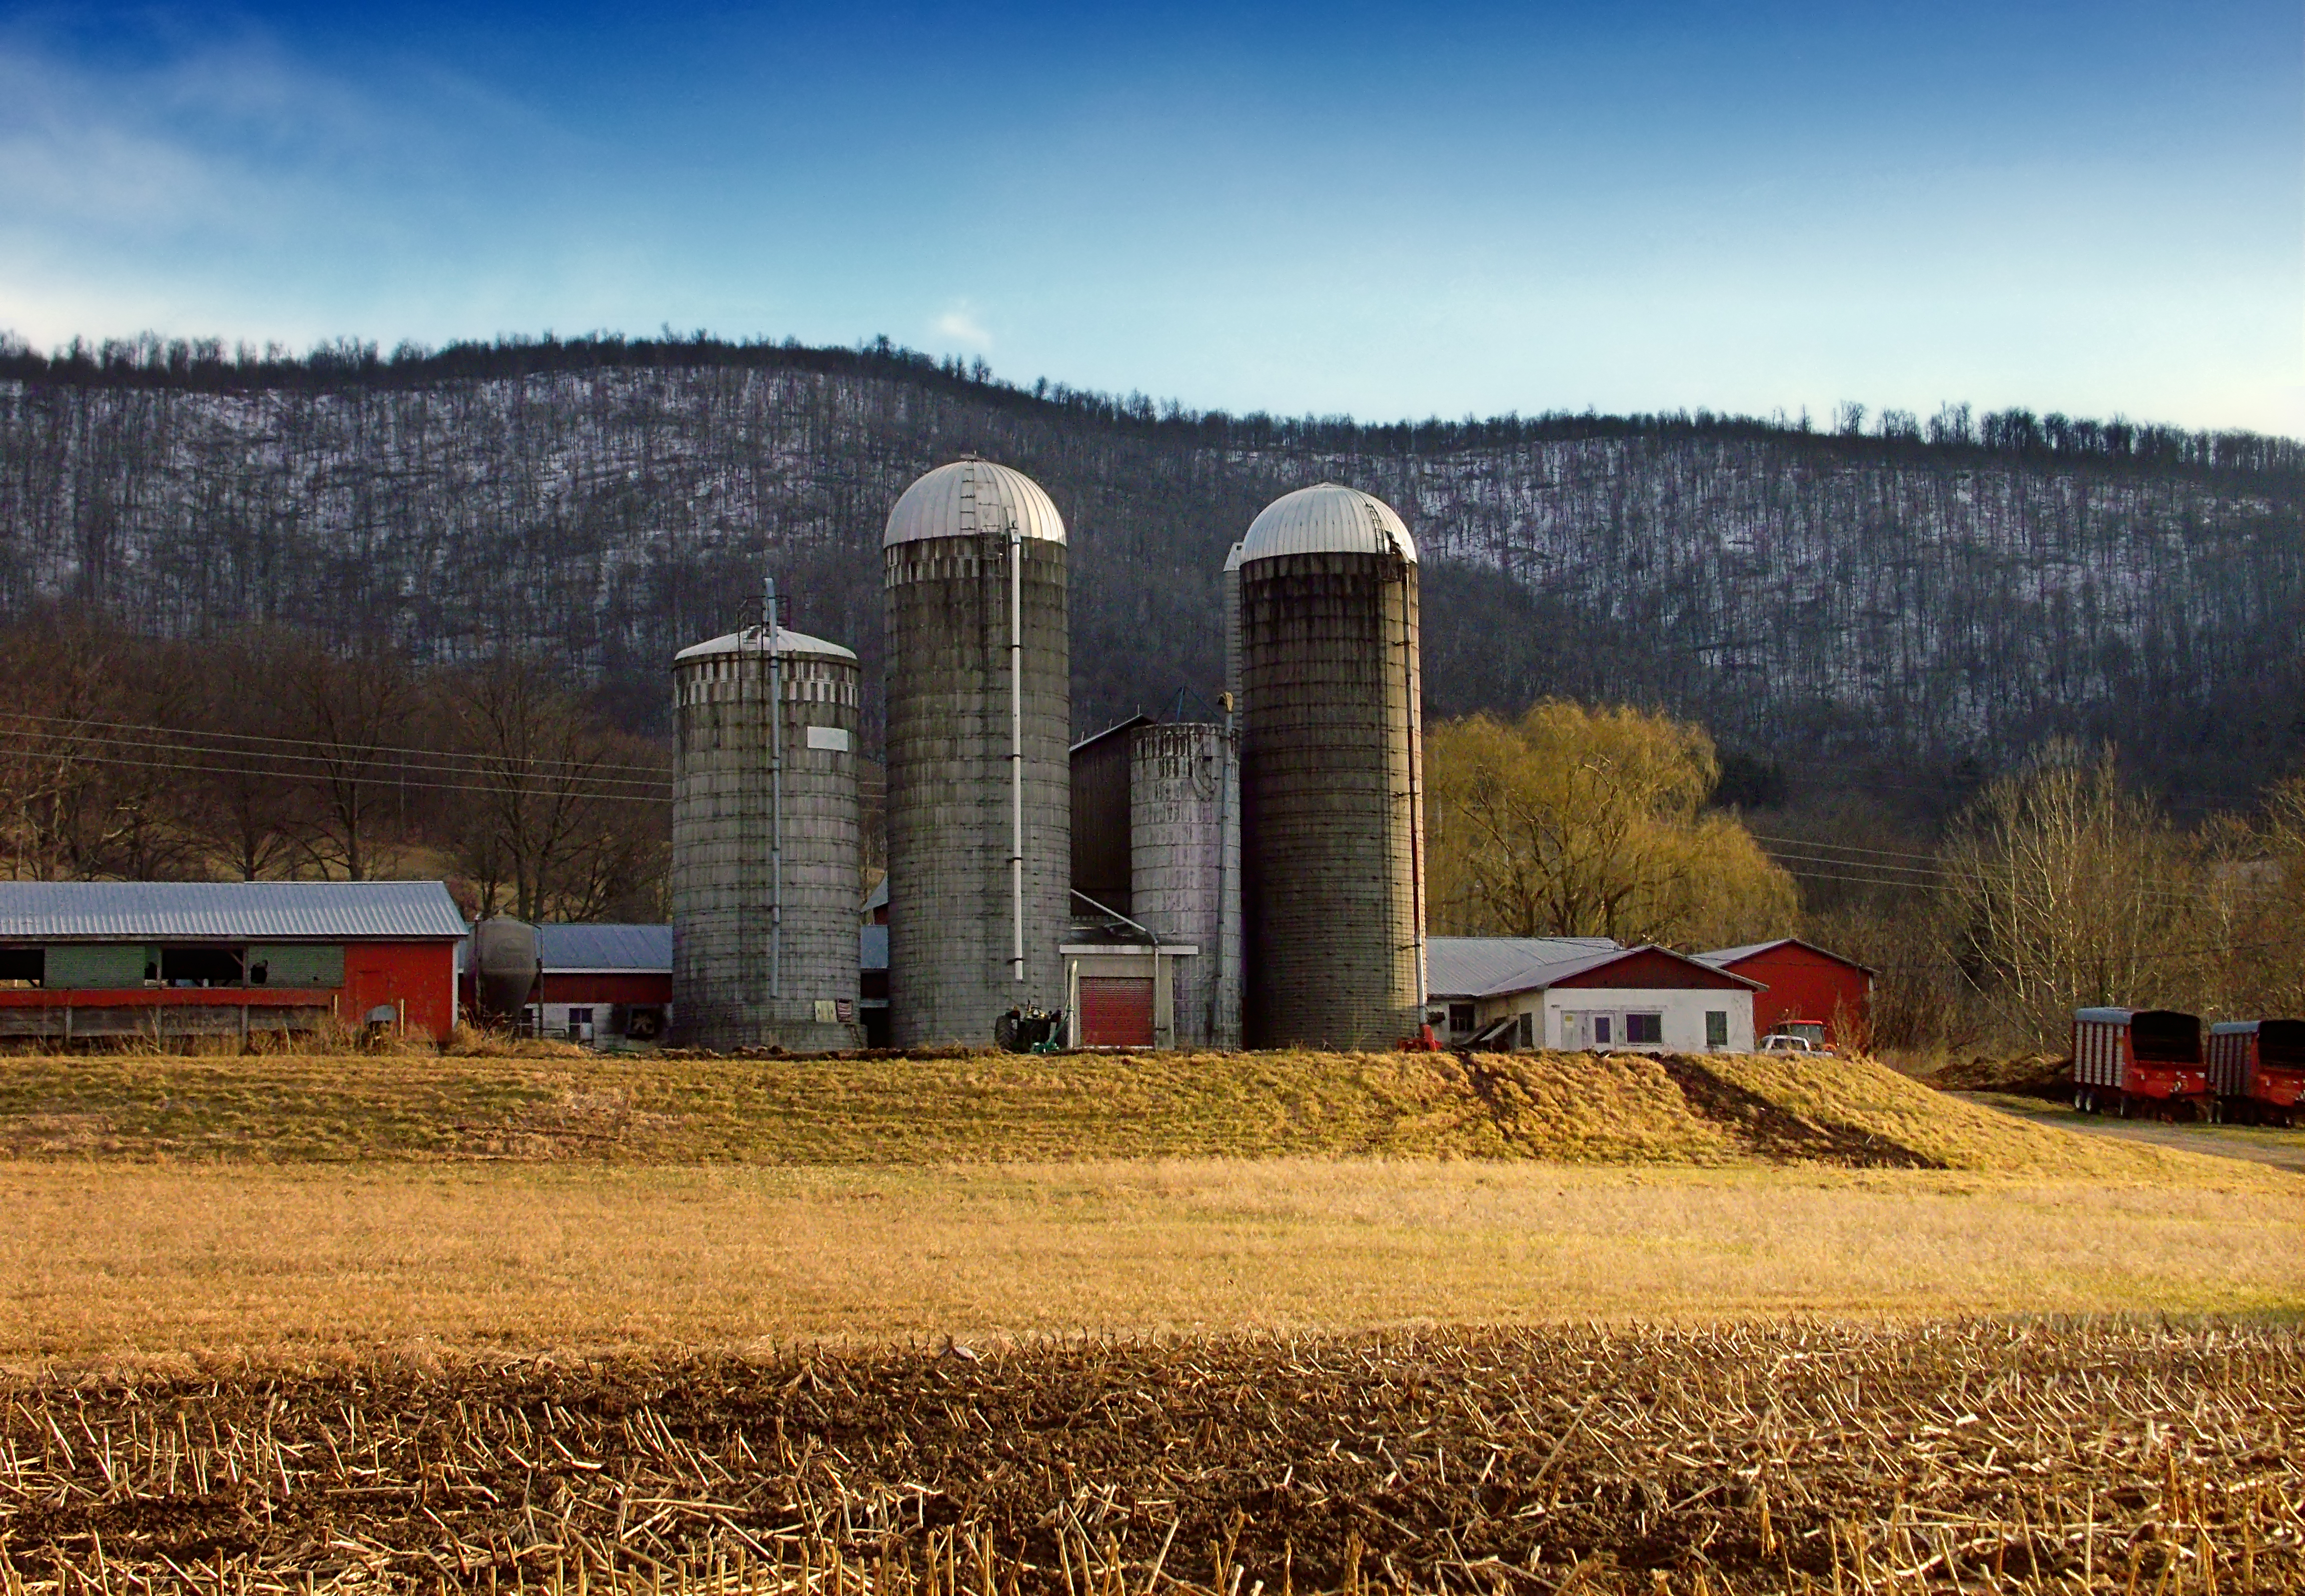
landscape, mountain, winter, sky, field, farm, hill, barn, valley, transport, rural, agriculture, stadium, creativecommons, clouds, fields, pennsylvania, endlessmountains, silos, bradfordcounty, rural area, granvilletownship